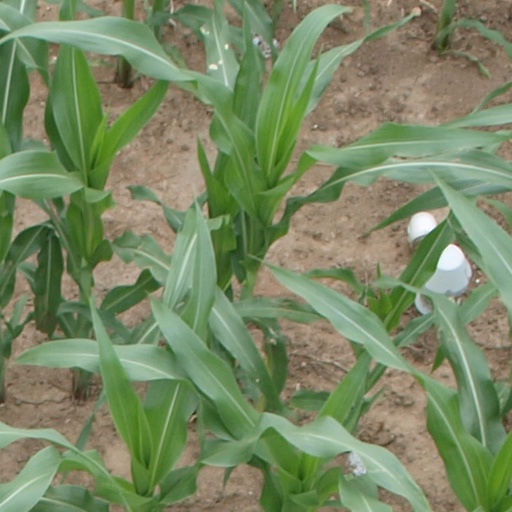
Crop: maize; corn